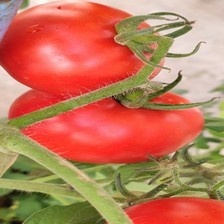
Label: tomato